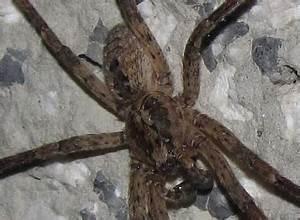
spider